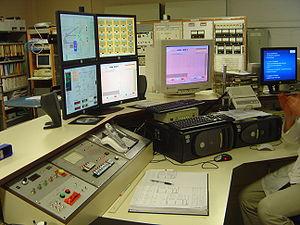
La protonthérapie est une technique de radiothérapie visant à détruire les cellules cancéreuses en les irradiant avec un faisceau de particules. Contrairement à la radiothérapie « conventionnelle », elle focalise un faisceau de protons sur les lésions. À ce titre, c'est une branche de l'hadronthérapie qui regroupe les techniques de radiothérapie utilisant des ions légers à la place des photons.